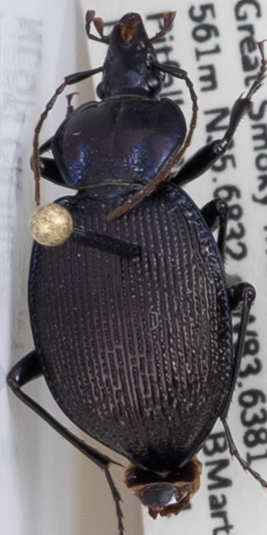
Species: Sphaeroderus stenostomus lecontei
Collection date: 2018-05-01
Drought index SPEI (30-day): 0.102
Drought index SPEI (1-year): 0.47
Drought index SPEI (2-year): -0.348